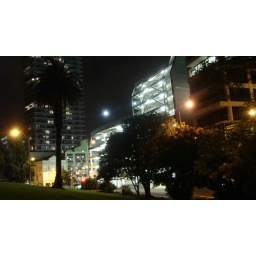
From Albert Park, a view of a city car park building and apartments in the distance.